Grande Fratello

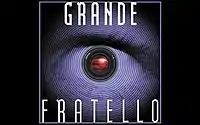
The old logo for the Italian version of Big Brother - Grande Fratello.

Based on the original Dutch version created by Endemol, the show sees a number of "housemates", divided by gender, social backgrounds and geographical locations, locked up together in a house, where the viewing public can watch them twenty-four hours a day, and vote them out of the house as they choose.